Fiat Doblò

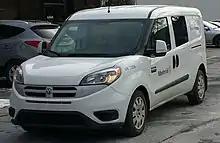
A 2015 Ram ProMaster City Tradesman Passenger Van (USA & Canada)

The Ram ProMaster City (Type 636) is an Americanised version of the Fiat Doblò introduced in the model year of 2015, to succeed the Dodge Caravan based C/V Tradesman. The ProMaster City is built in the same plant in Turkey as the Doblò and exported to North America. To circumvent the chicken tax, only passenger vans are imported into North America, with cargo vans being post import conversions.